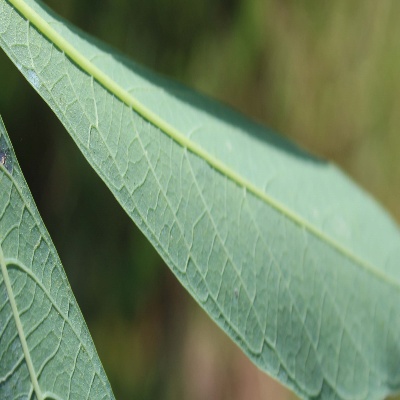
Crop: Cassava
Condition: bacterial blight